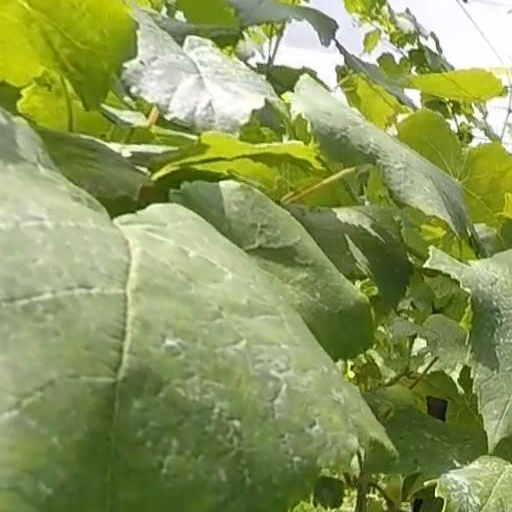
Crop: grape